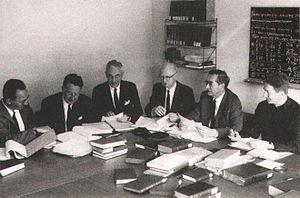
Le Novum Testamentum Graece est le compendium qui rassemble le corpus néotestamentaire dans sa langue d'origine, le grec ancien, en une édition critique qui fait référence et sert de base aux travaux universitaires d'exégèse et de traduction. L'actuelle version de référence est la 28ᵉ édition du Novum Testamentum Graece de Nestle-Aland, texte établi sous la direction d'Eberhard Nestle, d'Erwin Nestle, de Kurt Aland et de Barbara Aland, et connu sous l'abréviation « NA28 ».